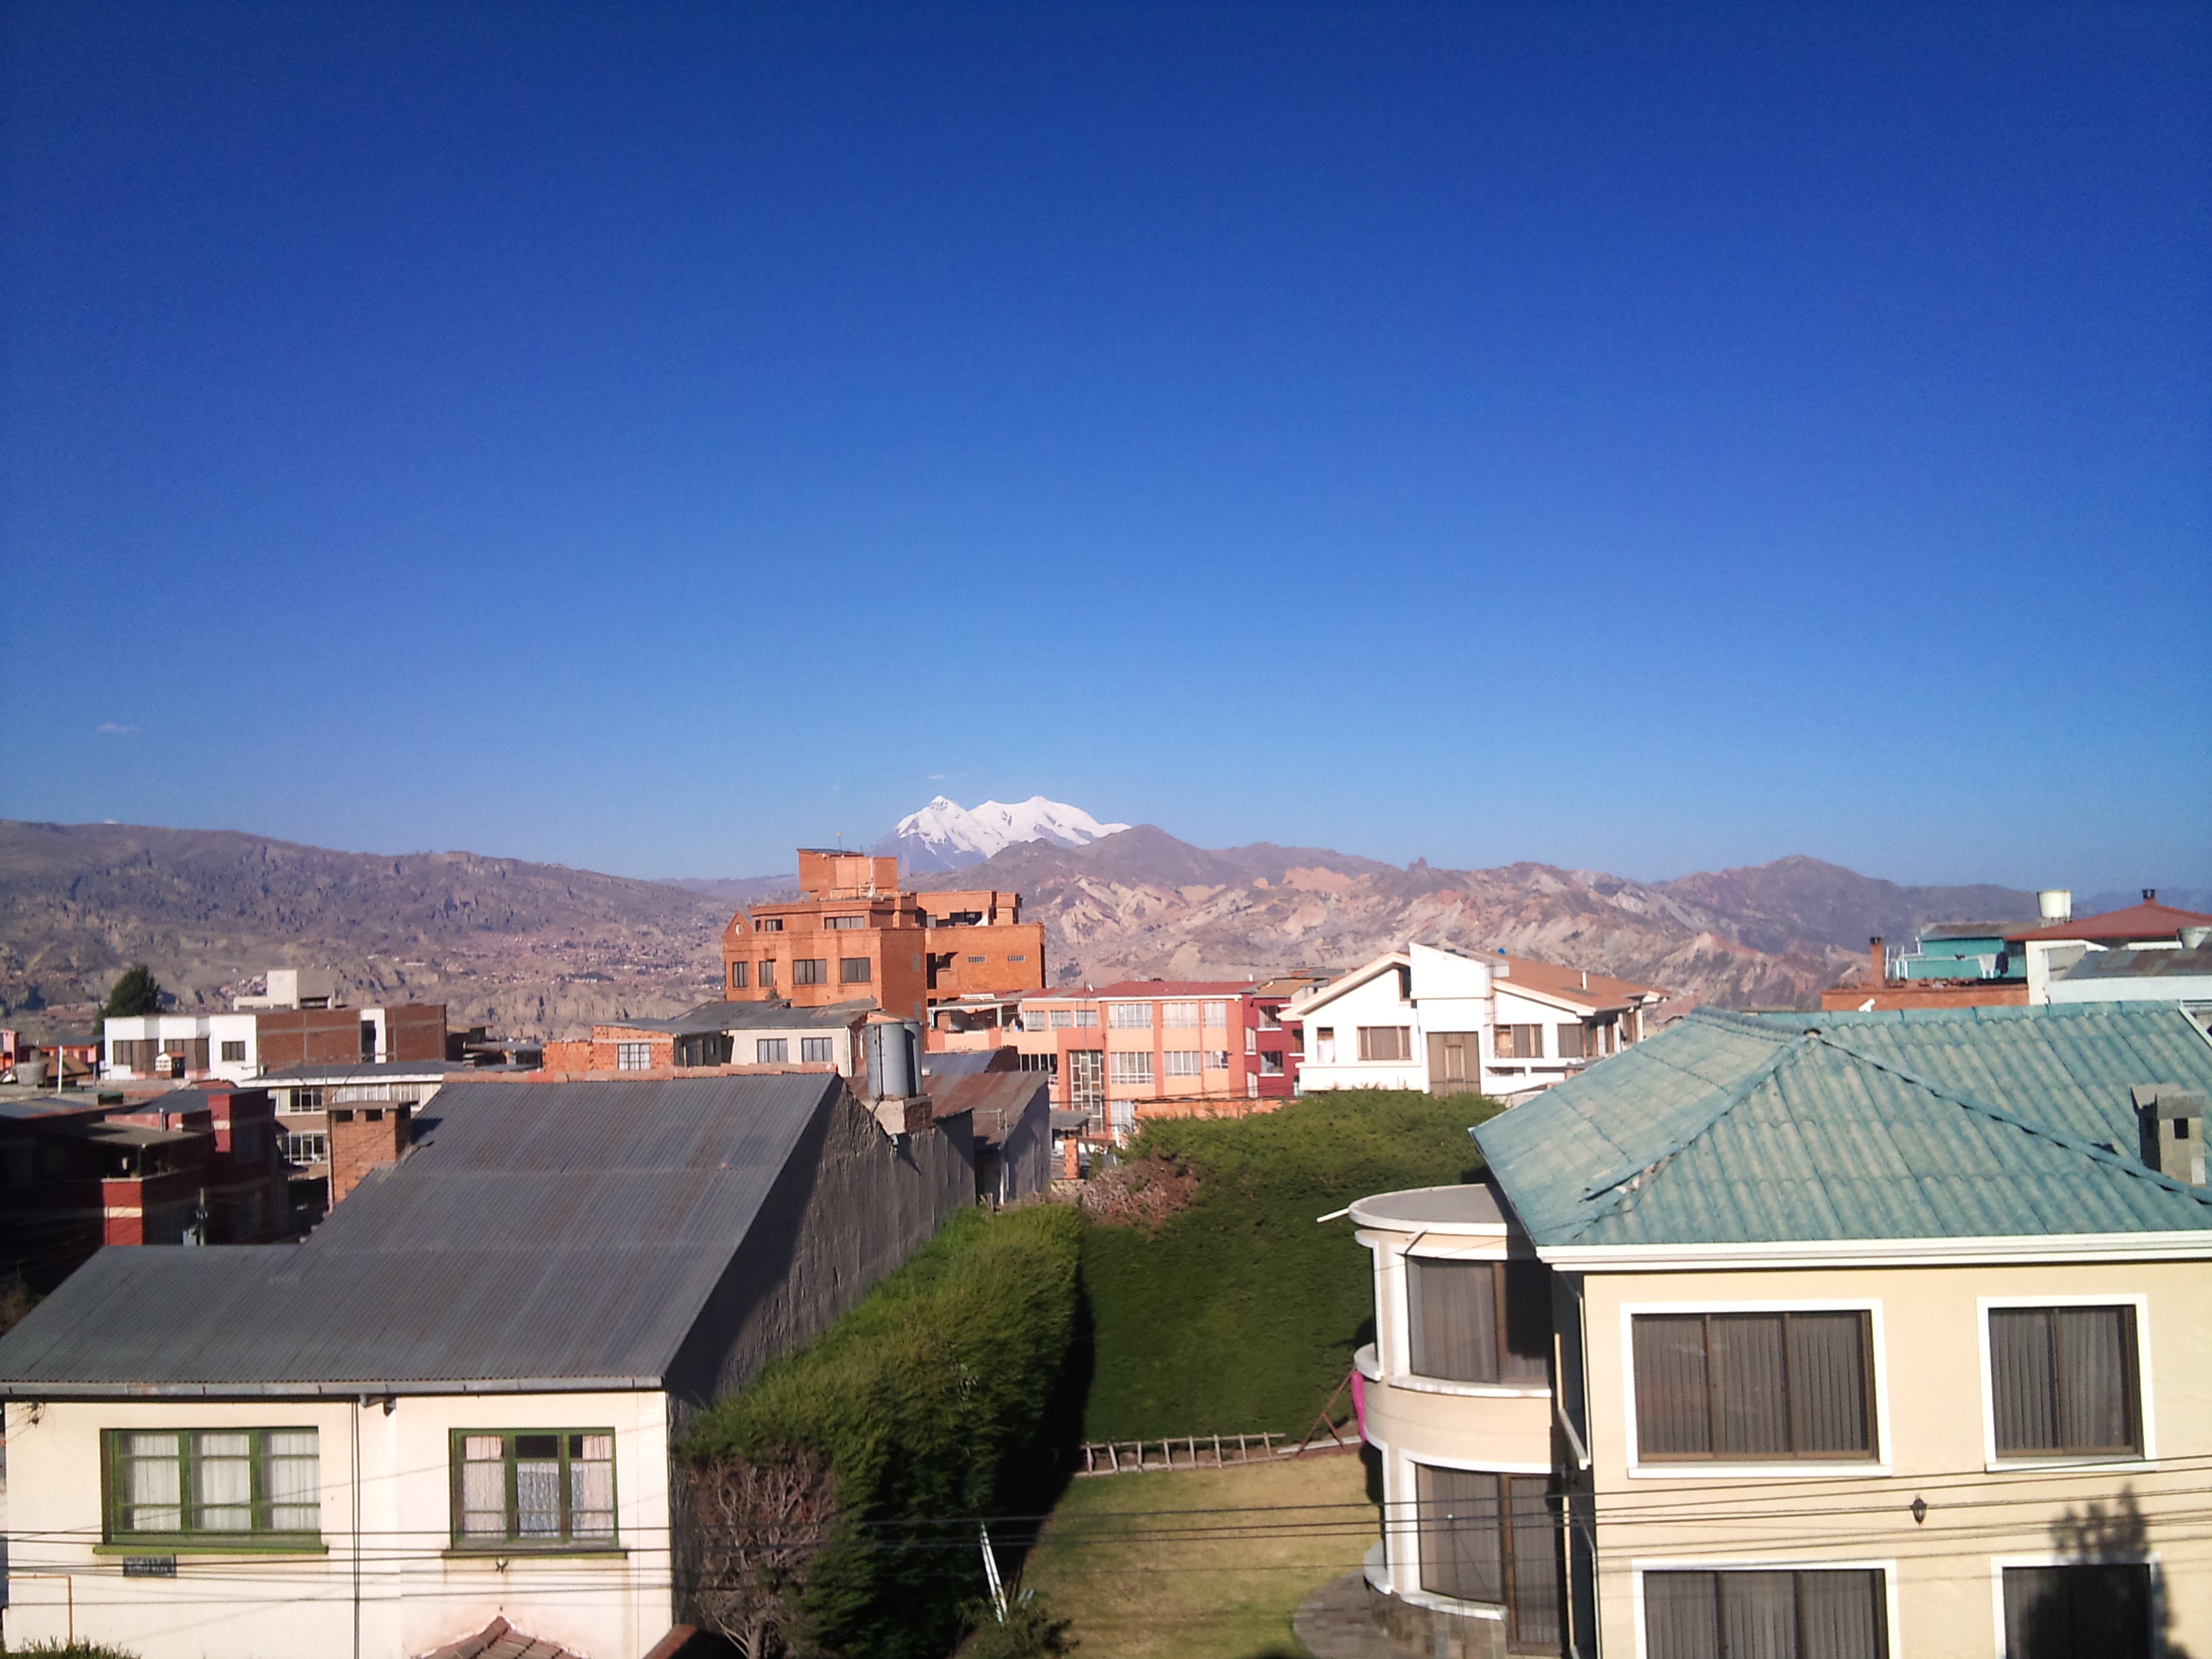
mountain, sky, house, town, roof, home, vacation, village, suburb, property, estate, neighbourhood, residential area, human settlement